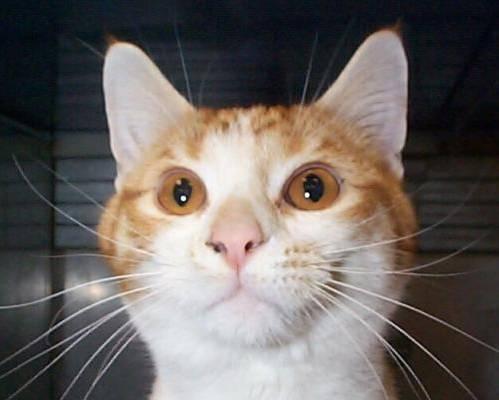
cat